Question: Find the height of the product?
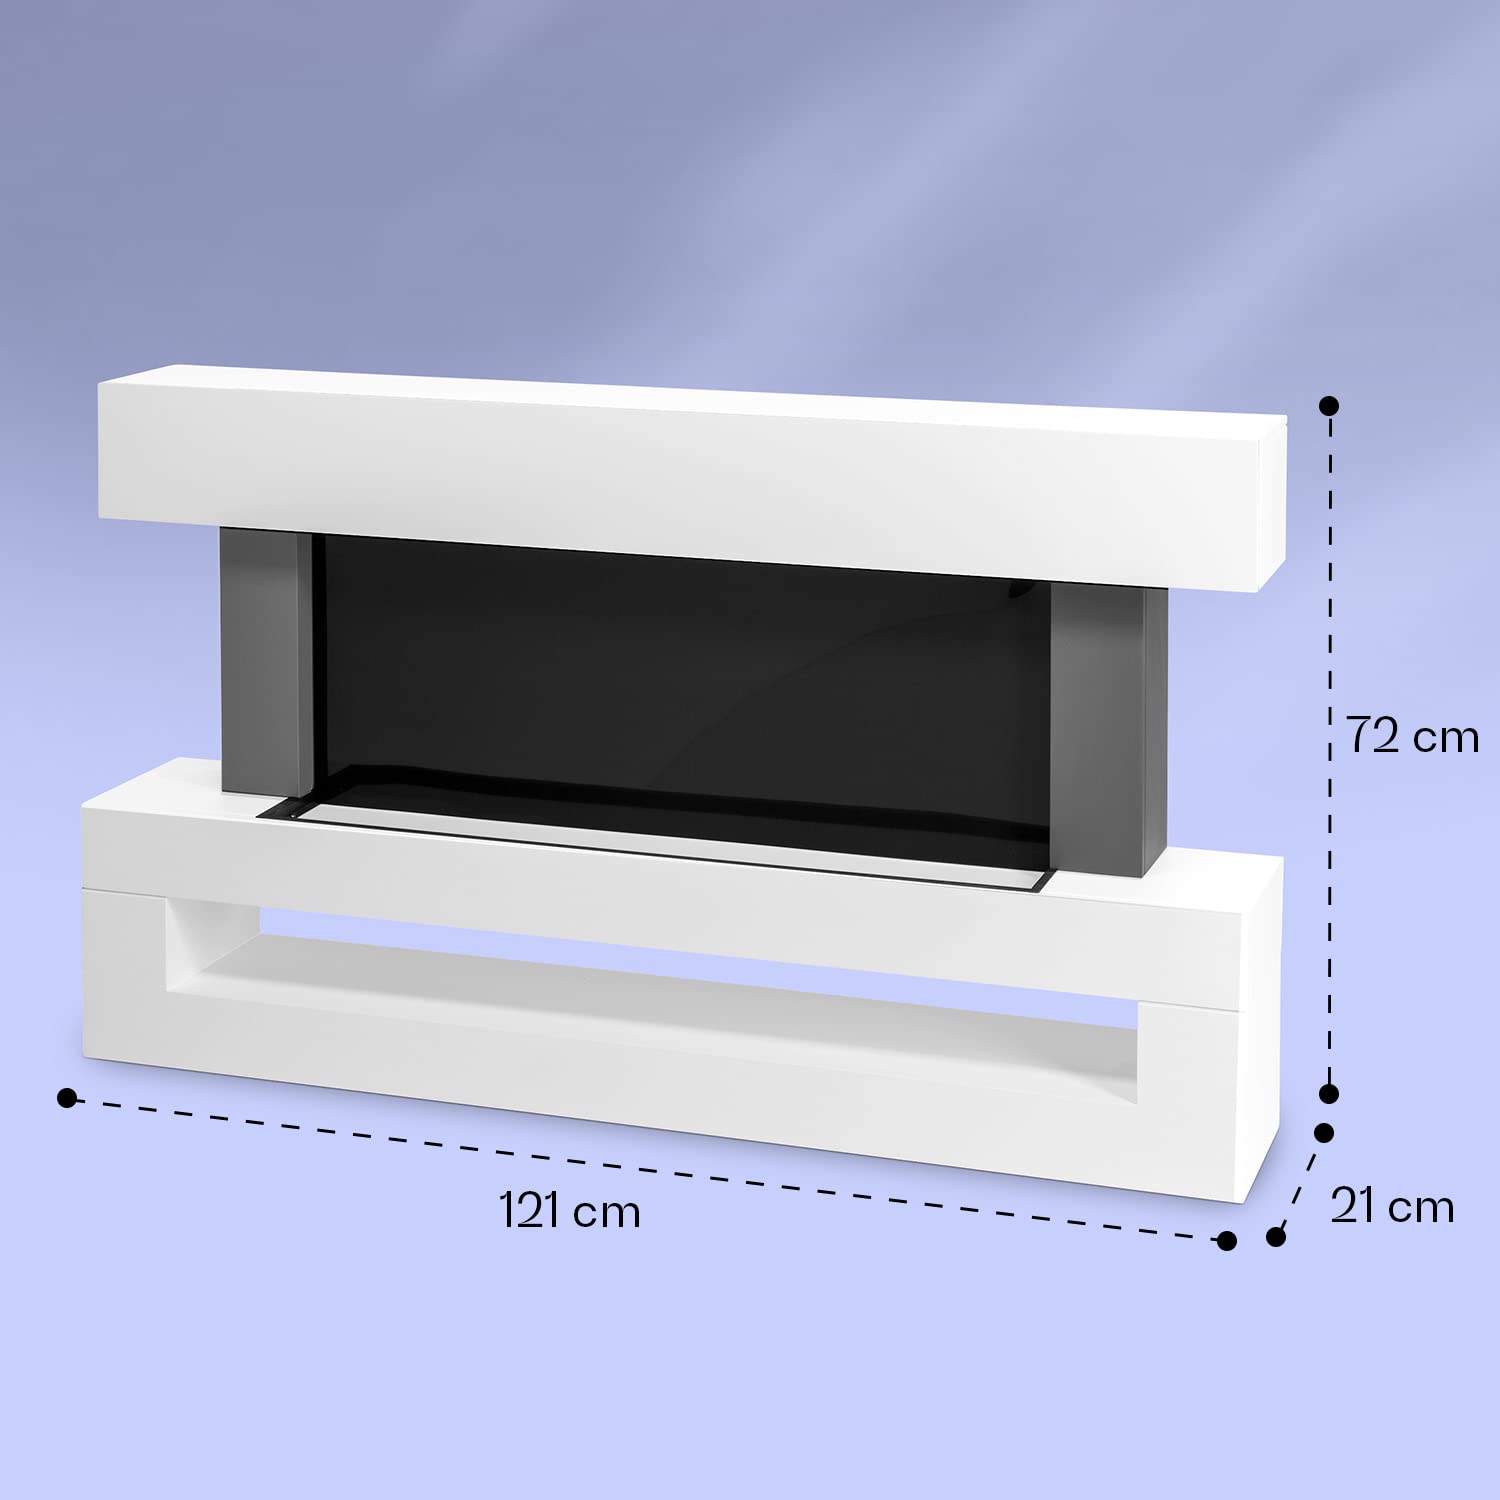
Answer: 72.0 centimetre